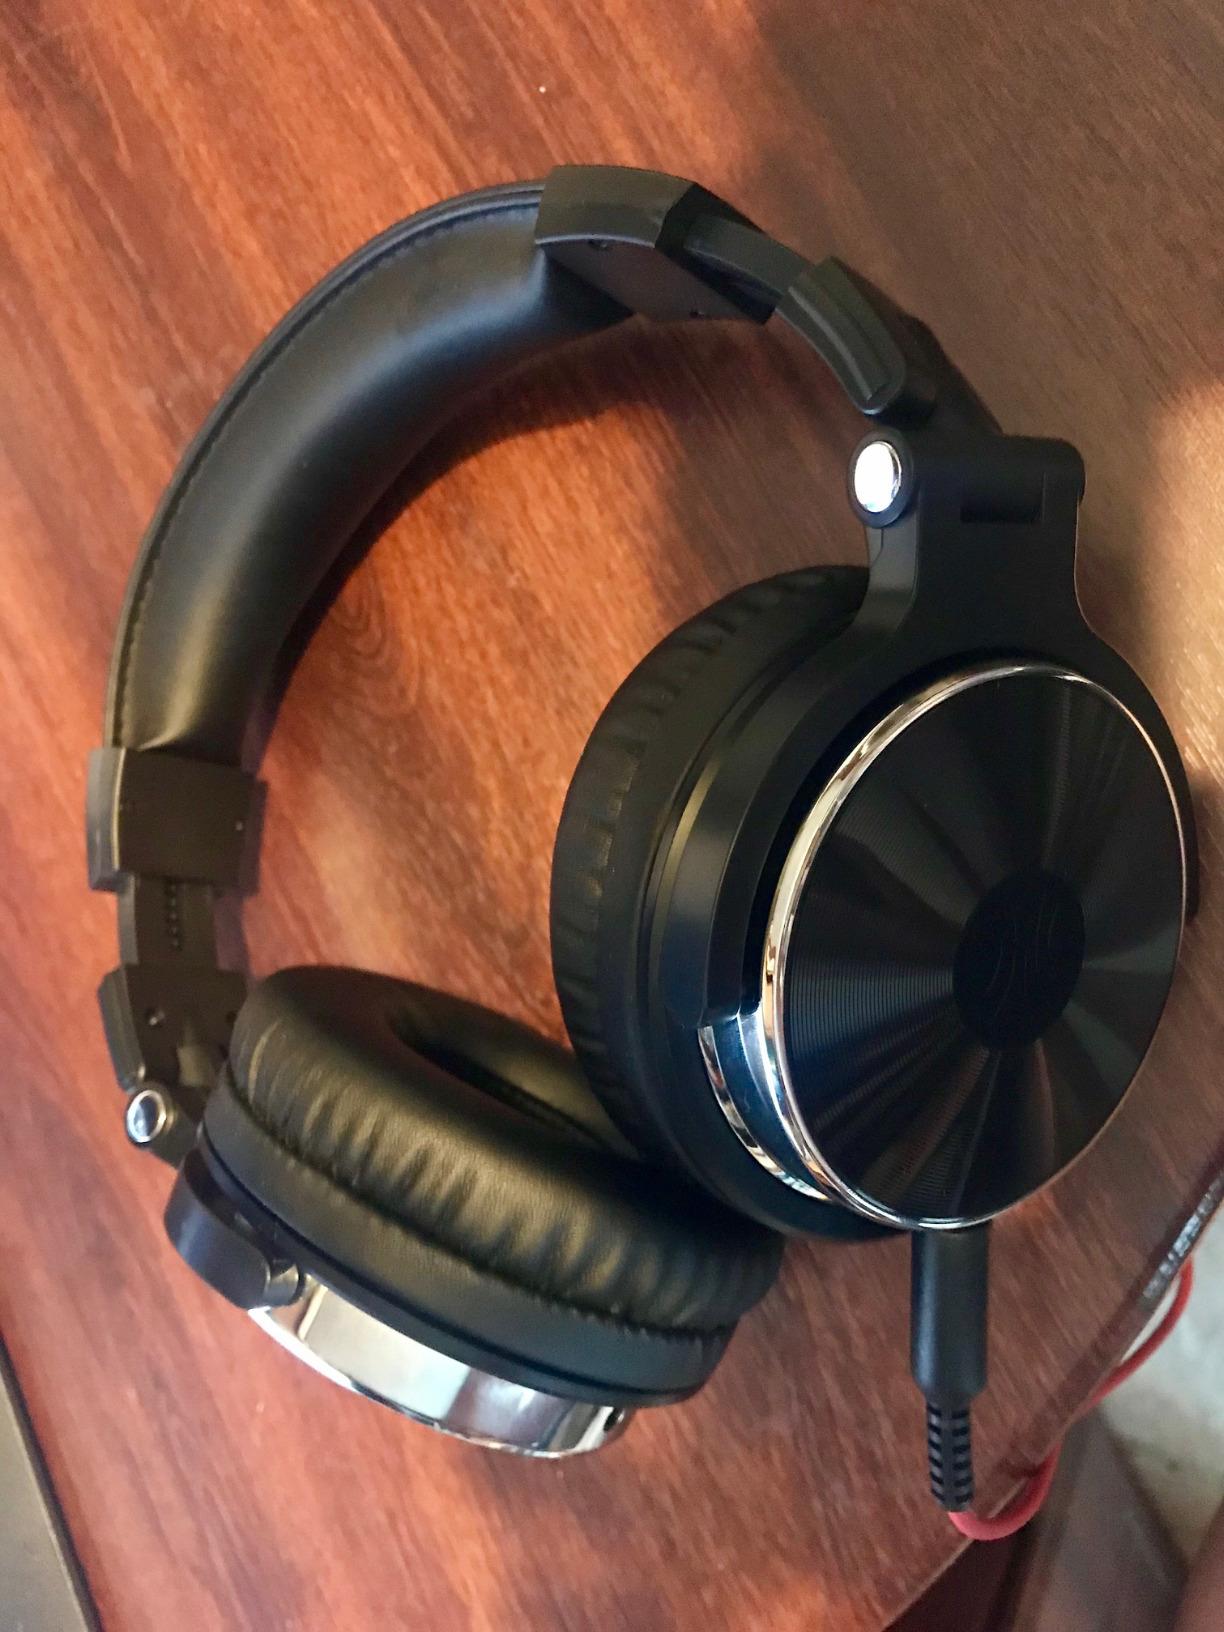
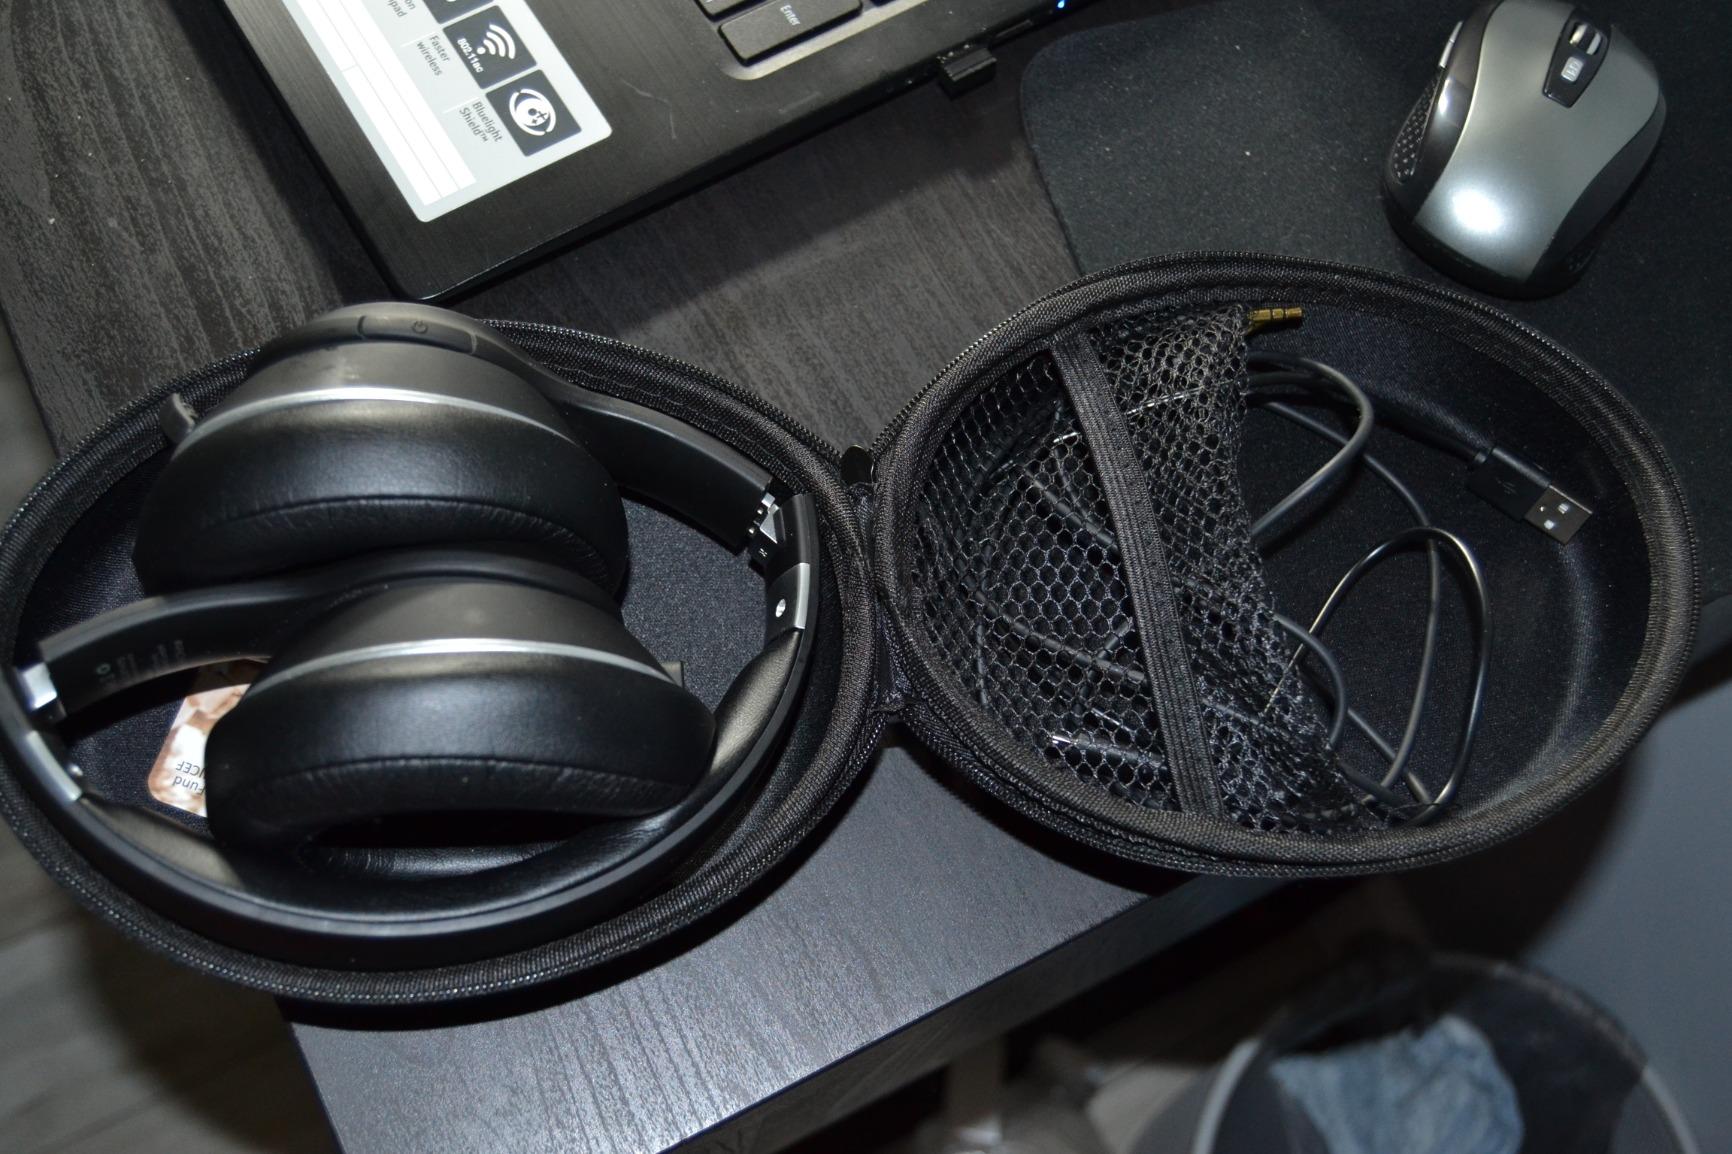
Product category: headphones
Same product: no